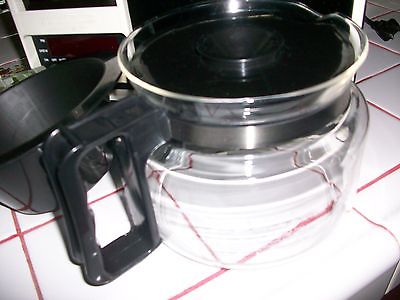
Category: coffee maker